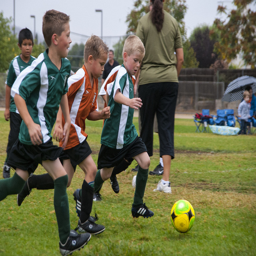
there are little boys on two teams playing soccer
A group of kids on different teams running after a soccer ball
A group of boys are playing soccer with a woman standing nearby.
A bunch of kids that are standing in the grass with a soccer ball.
A group of children running towards a soccer ball.